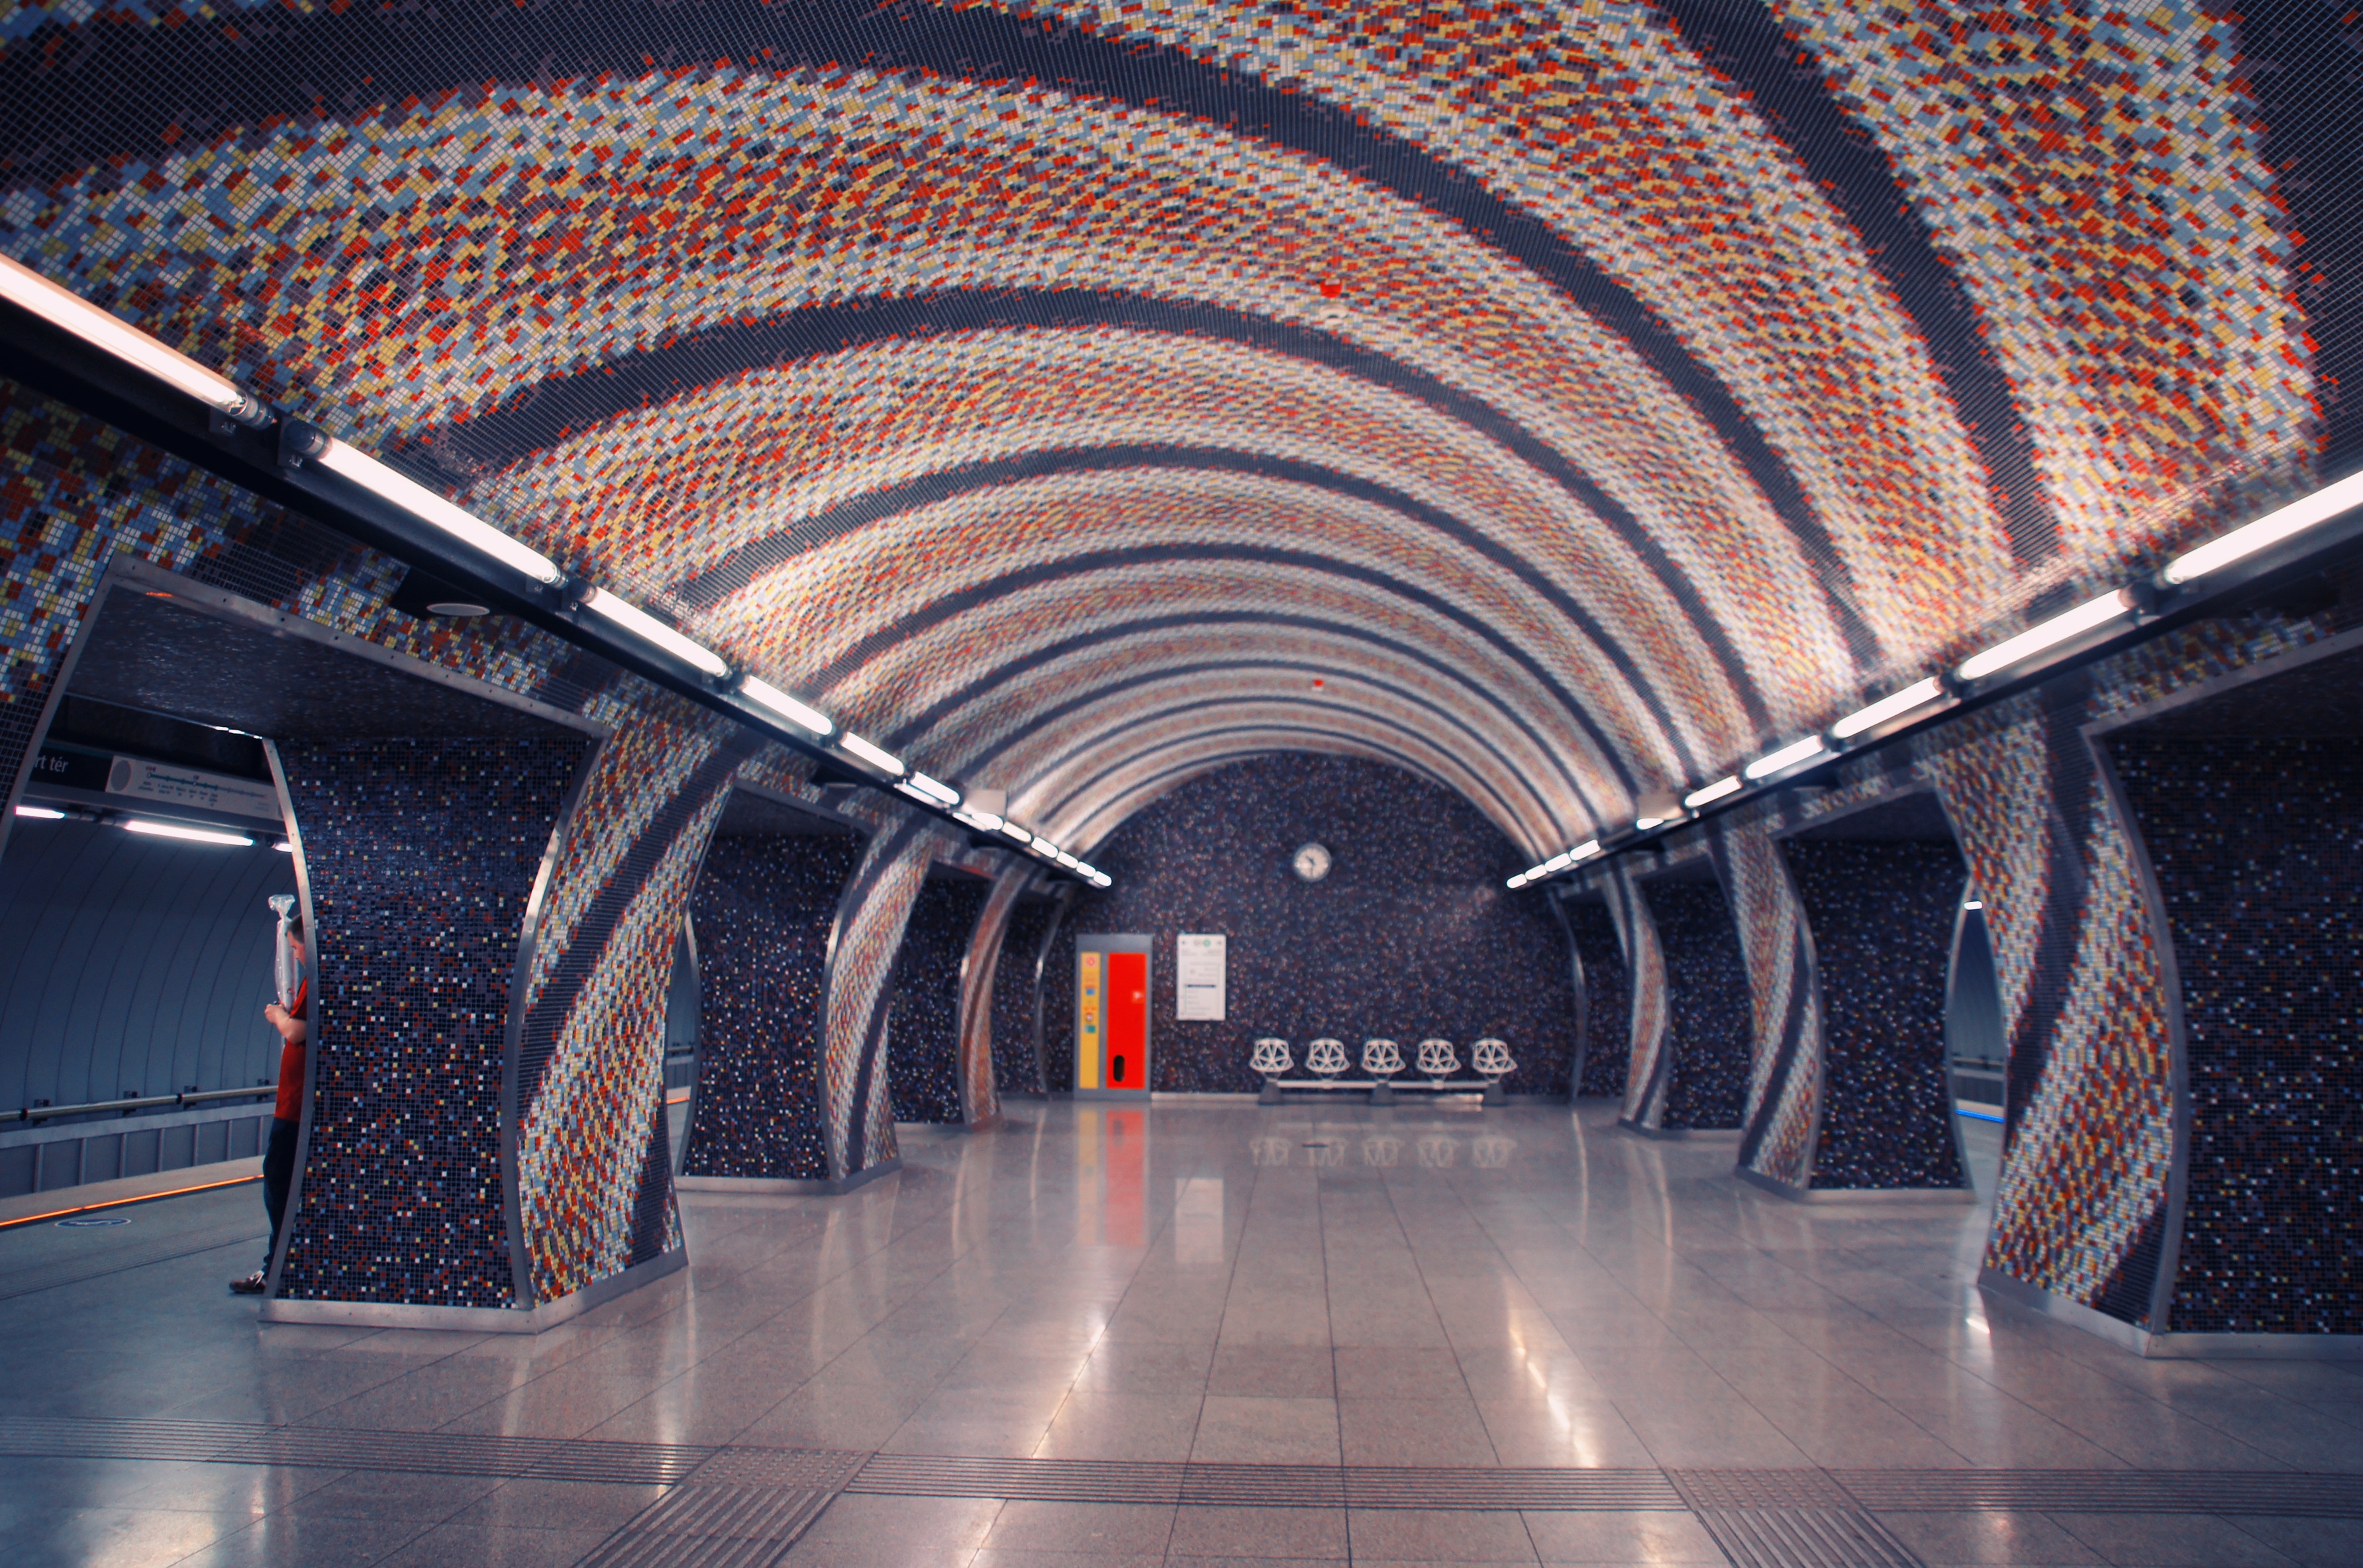
building, tunnel, subway, metro, transport, station, platform, public transport, metro station, infrastructure, symmetry, mosaic, budapest, hungary, columnar, rapid transit